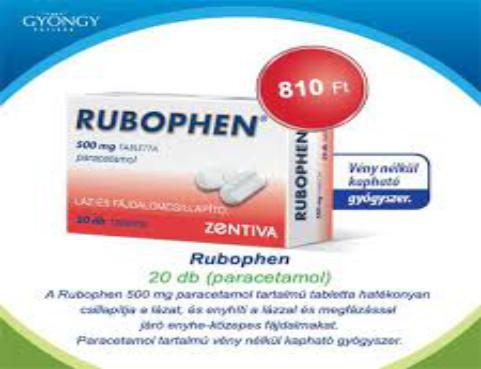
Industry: Medical